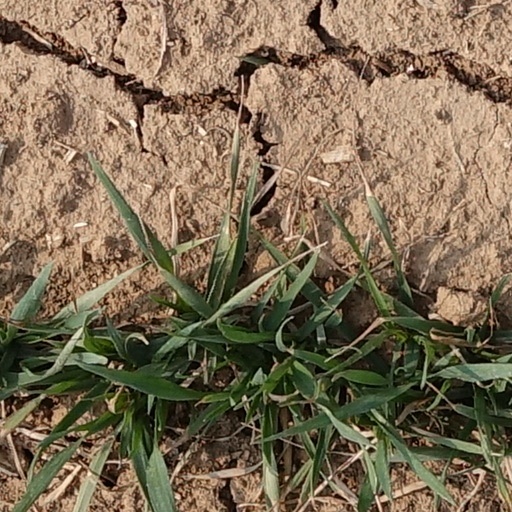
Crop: wheat